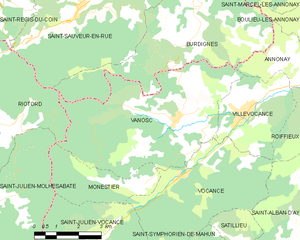
Carte des communes françaises: Vanosc